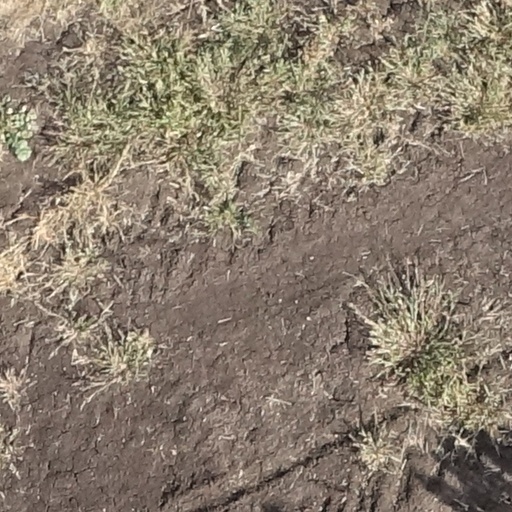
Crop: sorghum